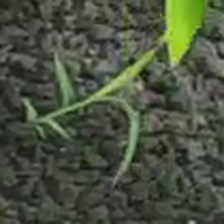
Weed species: Digitaria_SP_(Digitaria Sanguinalis )